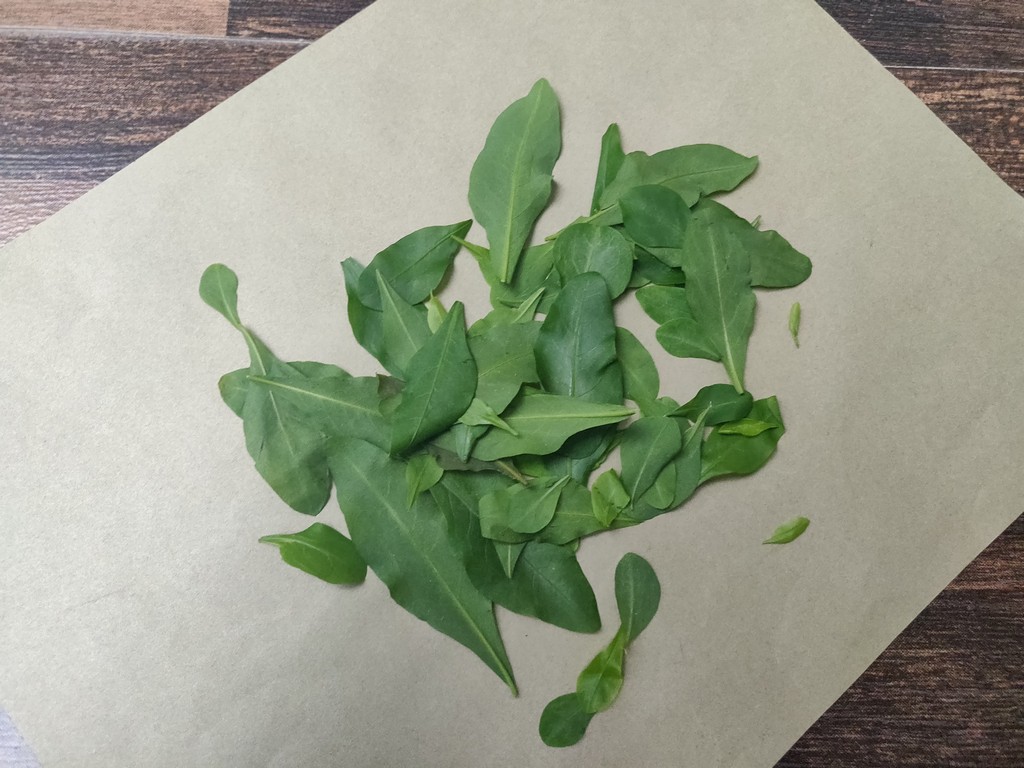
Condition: Healthy
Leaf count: multiple
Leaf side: unknown